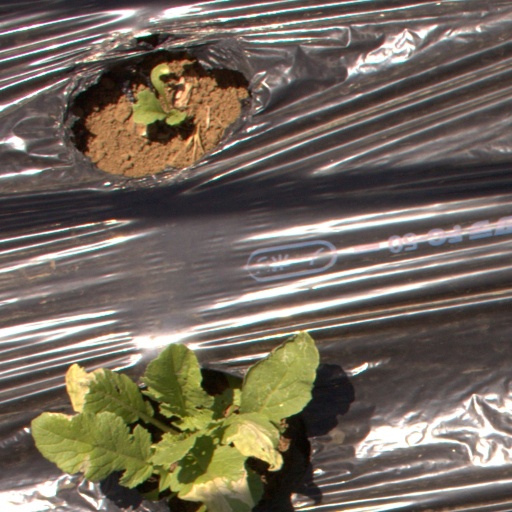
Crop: Jerusalem artichoke